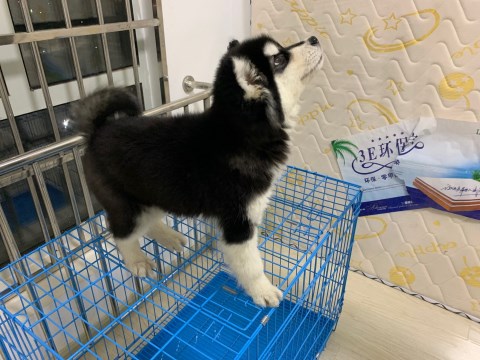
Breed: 1324-n000004-malamute